1932 Auckland Rugby League season

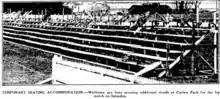

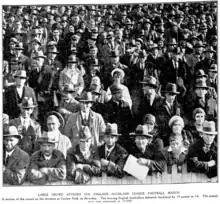

For the first ever time commentary of a game at Carlaw Park was broadcast. The 1ZQ station broadcast coverage of the Ponsonby v Devonport game in Round 1. A temporary stand was also built to accommodate extra spectators for the England tour matches.